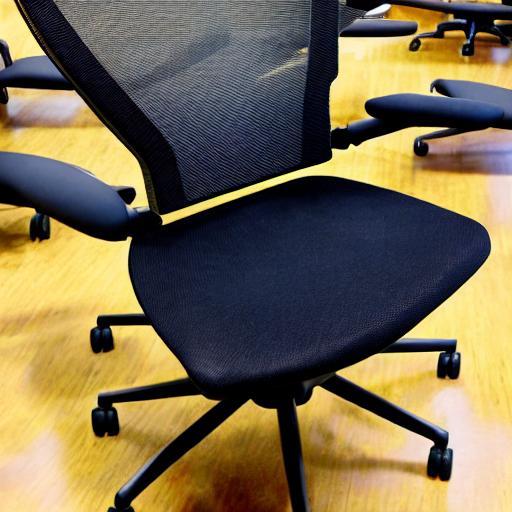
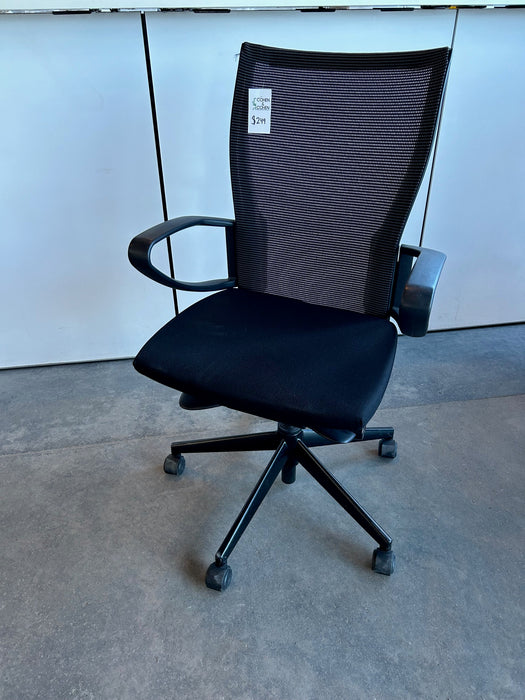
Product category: items_chair
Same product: no